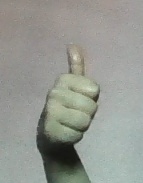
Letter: aleff